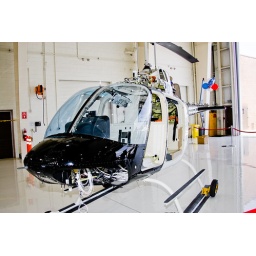
LAPD Jet Ranger in the new black and white paint scheme @ Van Nuys Open House